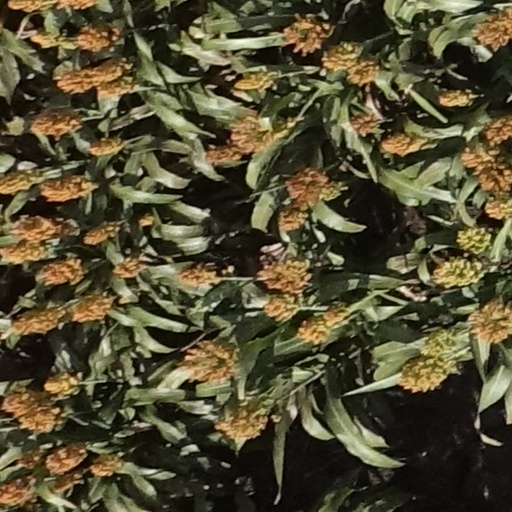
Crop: sorghum